Paludirex

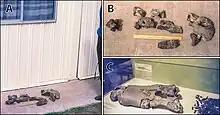
Various images of Geoff Vincent's specimen.

Things once again fell silent around "Pallimnarchus" during the 2000s, with publications on this genus only appearing occasionally. This was not helped by the fact that Molnar's lectotype was lost following his initial redescription, with Jorgo Ristevski and colleagues suspecting that the material disappeared sometime during the late 90s or early 2000s. The fate and current whereabouts of the lectotype are unknown and even a thorough search of the collection of the Queensland Museum in 2004 only yielded a singular, non-diagnostic fragment of said specimen with the remainder of the mandible nowhere to be found. This means that the only source for information on the lectotype are the illustrations and photographs provided by Molnar in the 1982 paper. In 2008, "Geoff Vincent's specimen" was returned to Dot Vincent, the wife of the late Geoff Vincent, who subsequently donated it to the Chinchilla Museum. In the process one skull fragment was accidentally left behind in Brisbane, which led to different parts of the skull now having different specimen numbers.